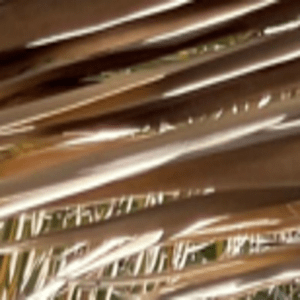
Label: Potassium Deficiency